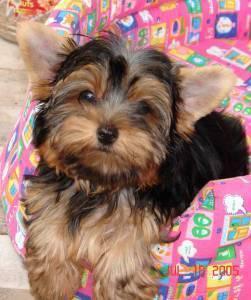
yorkshire terrier